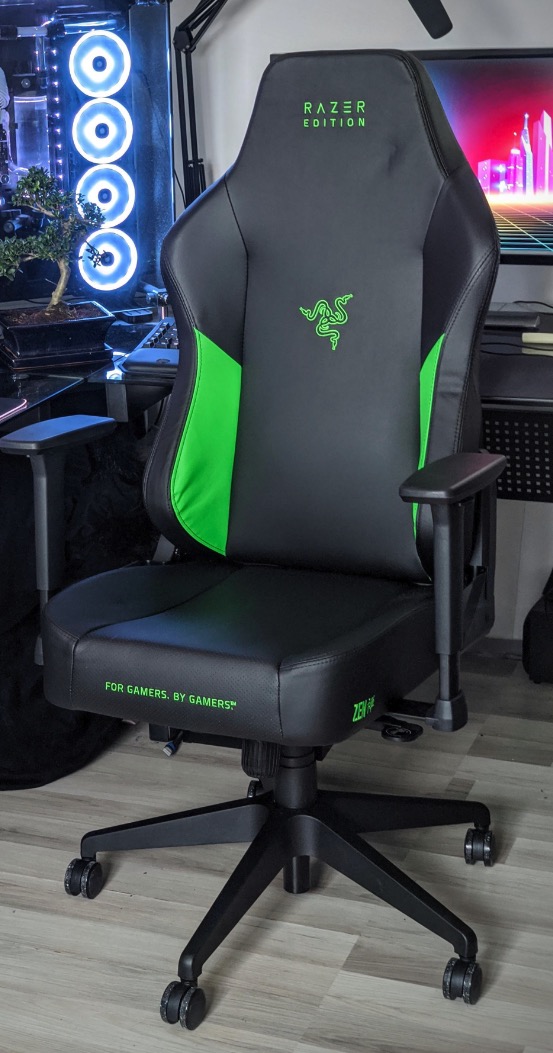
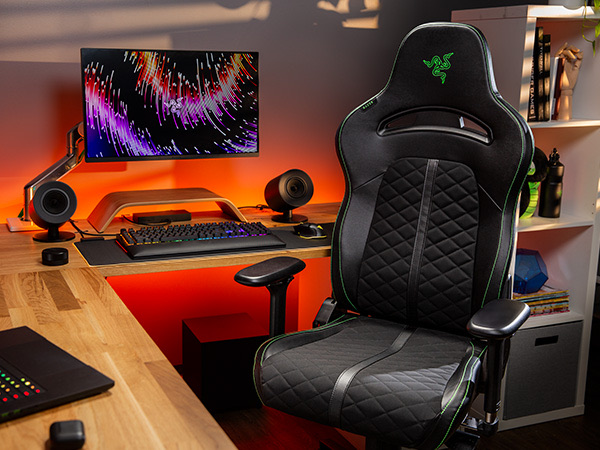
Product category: items_chair
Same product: no